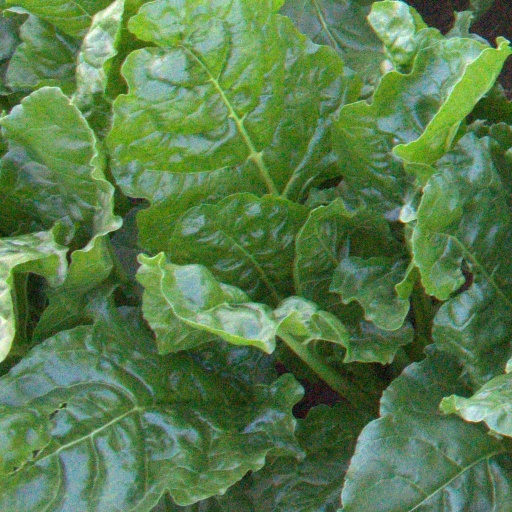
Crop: sugar beet